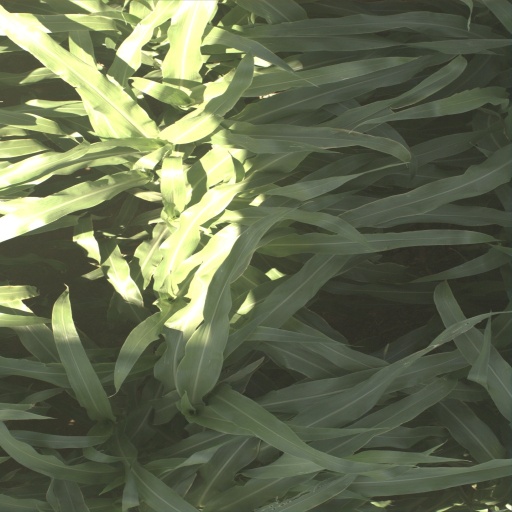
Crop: sorghum